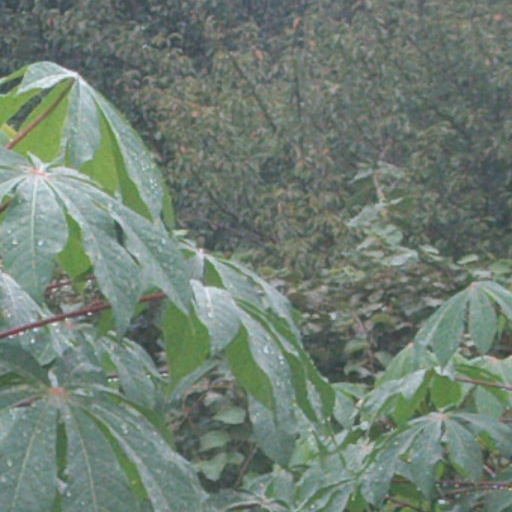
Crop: cassava